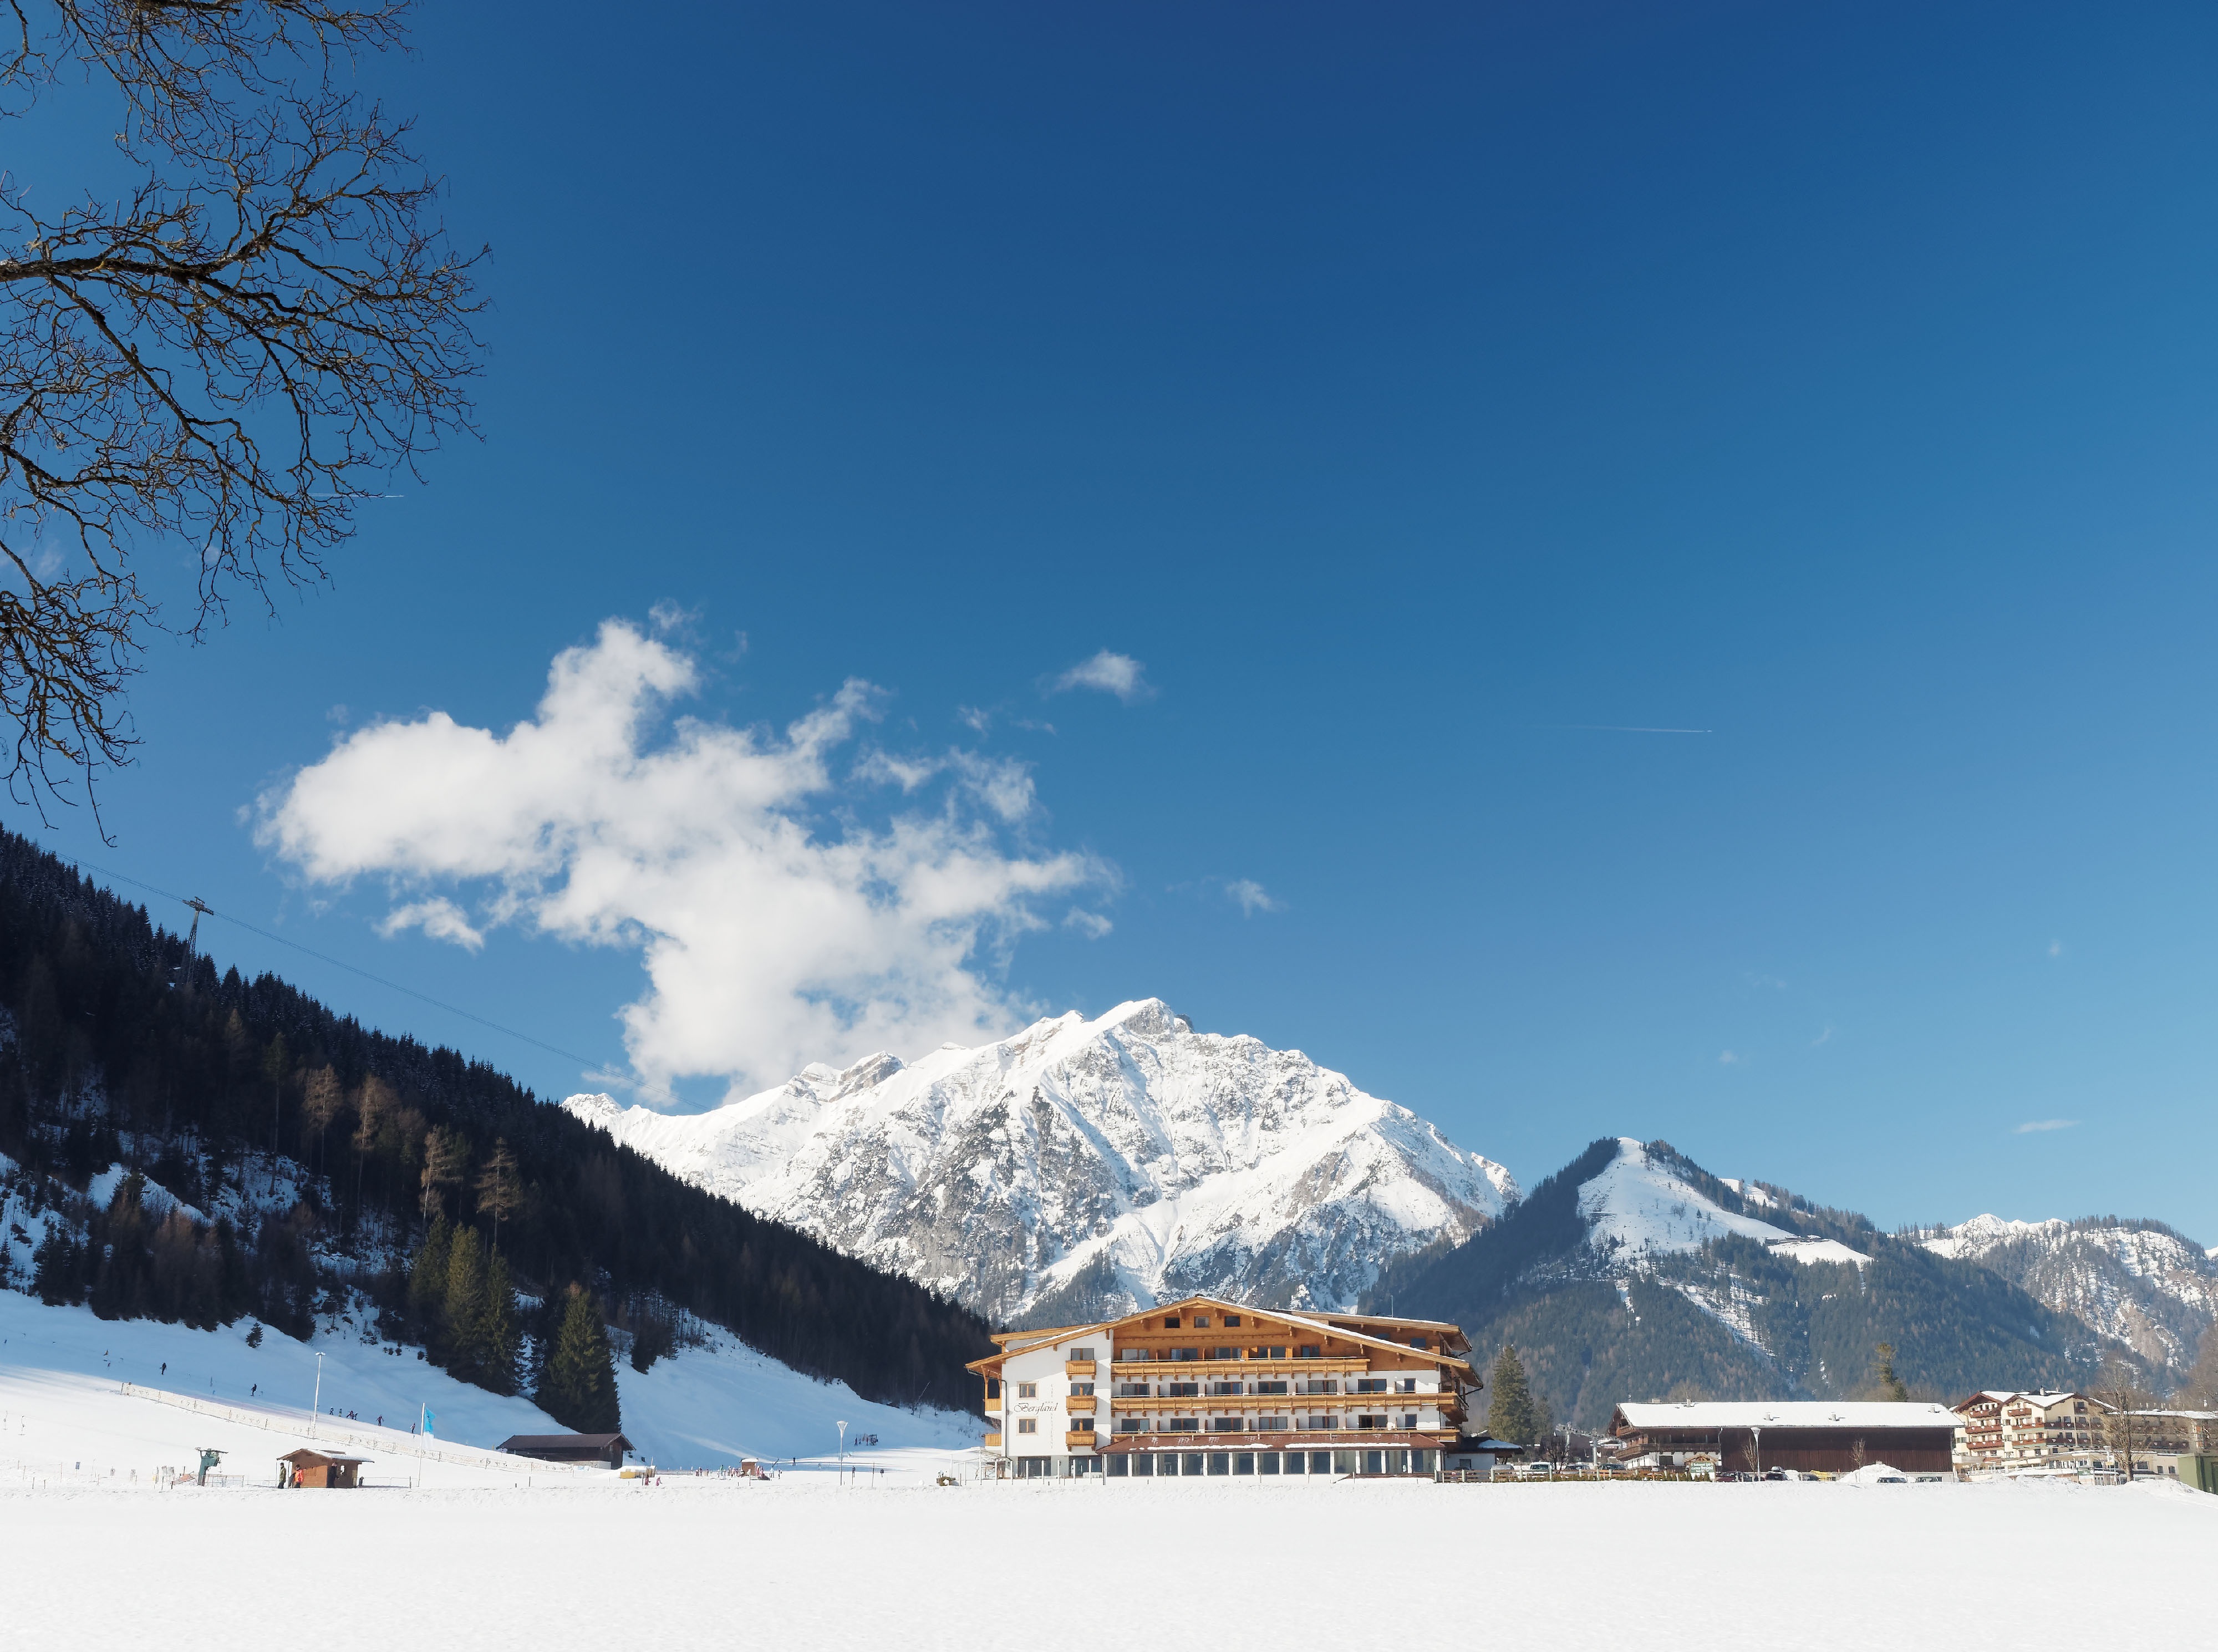
pertisau, austria, alps, mountain, snow, holiday, tyrol, winter sport, summit, station, tourism, achensee, karwendel, snow capped mountains